Ice Claw

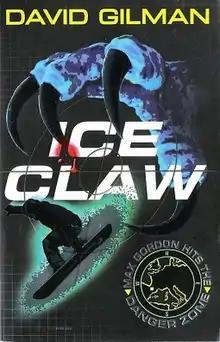
First edition

Ice Claw is a children's novel by David Gilman, published in 2008. It is the second book in Gilman's Danger Zone series with its principal character, eco hero teenager Max Gordon. It is preceded by "The Devil's Breath" (2007) and followed by "Blood Sun".